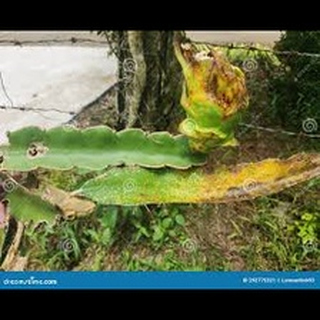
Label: wheat_tan_spot